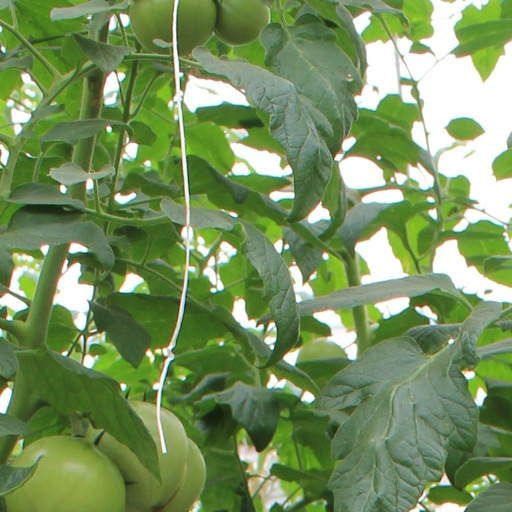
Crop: tomato